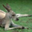
Label: kangaroo